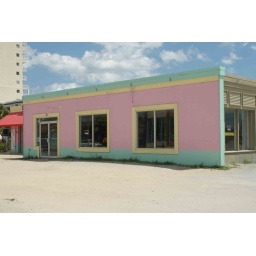
building in pink and mint tropical colors (North Myrtle Beach, SC 2010)